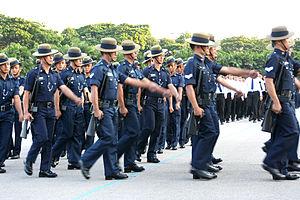
Les Gurkhas sont des unités des armées britanniques et indiennes recrutées au Népal.
Le Contingent Gorkha est un service opérationnel de la police de Singapour composé principalement de Gurkhas du Népal. Les membres du GC sont hautement qualifiés et sont sélectionnés en vertu de la démonstration d'une solide discipline et d'un dévouement dans leurs tâches. Le rôle principal du contingent est d'être une unité de garde spéciale. Il est actuellement utilisé comme force antiterroriste.